Volkswagen

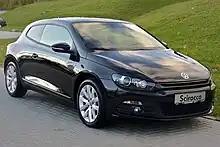
The third generation Volkswagen Scirocco

In 1994, Volkswagen unveiled the J Mays-designed Concept One, a "retro"-themed concept car with a resemblance to the original Beetle, based on the platform of the Polo. Due to a positive response to the concept, a production version was developed as the New Beetle, based on the Golf's larger platform.